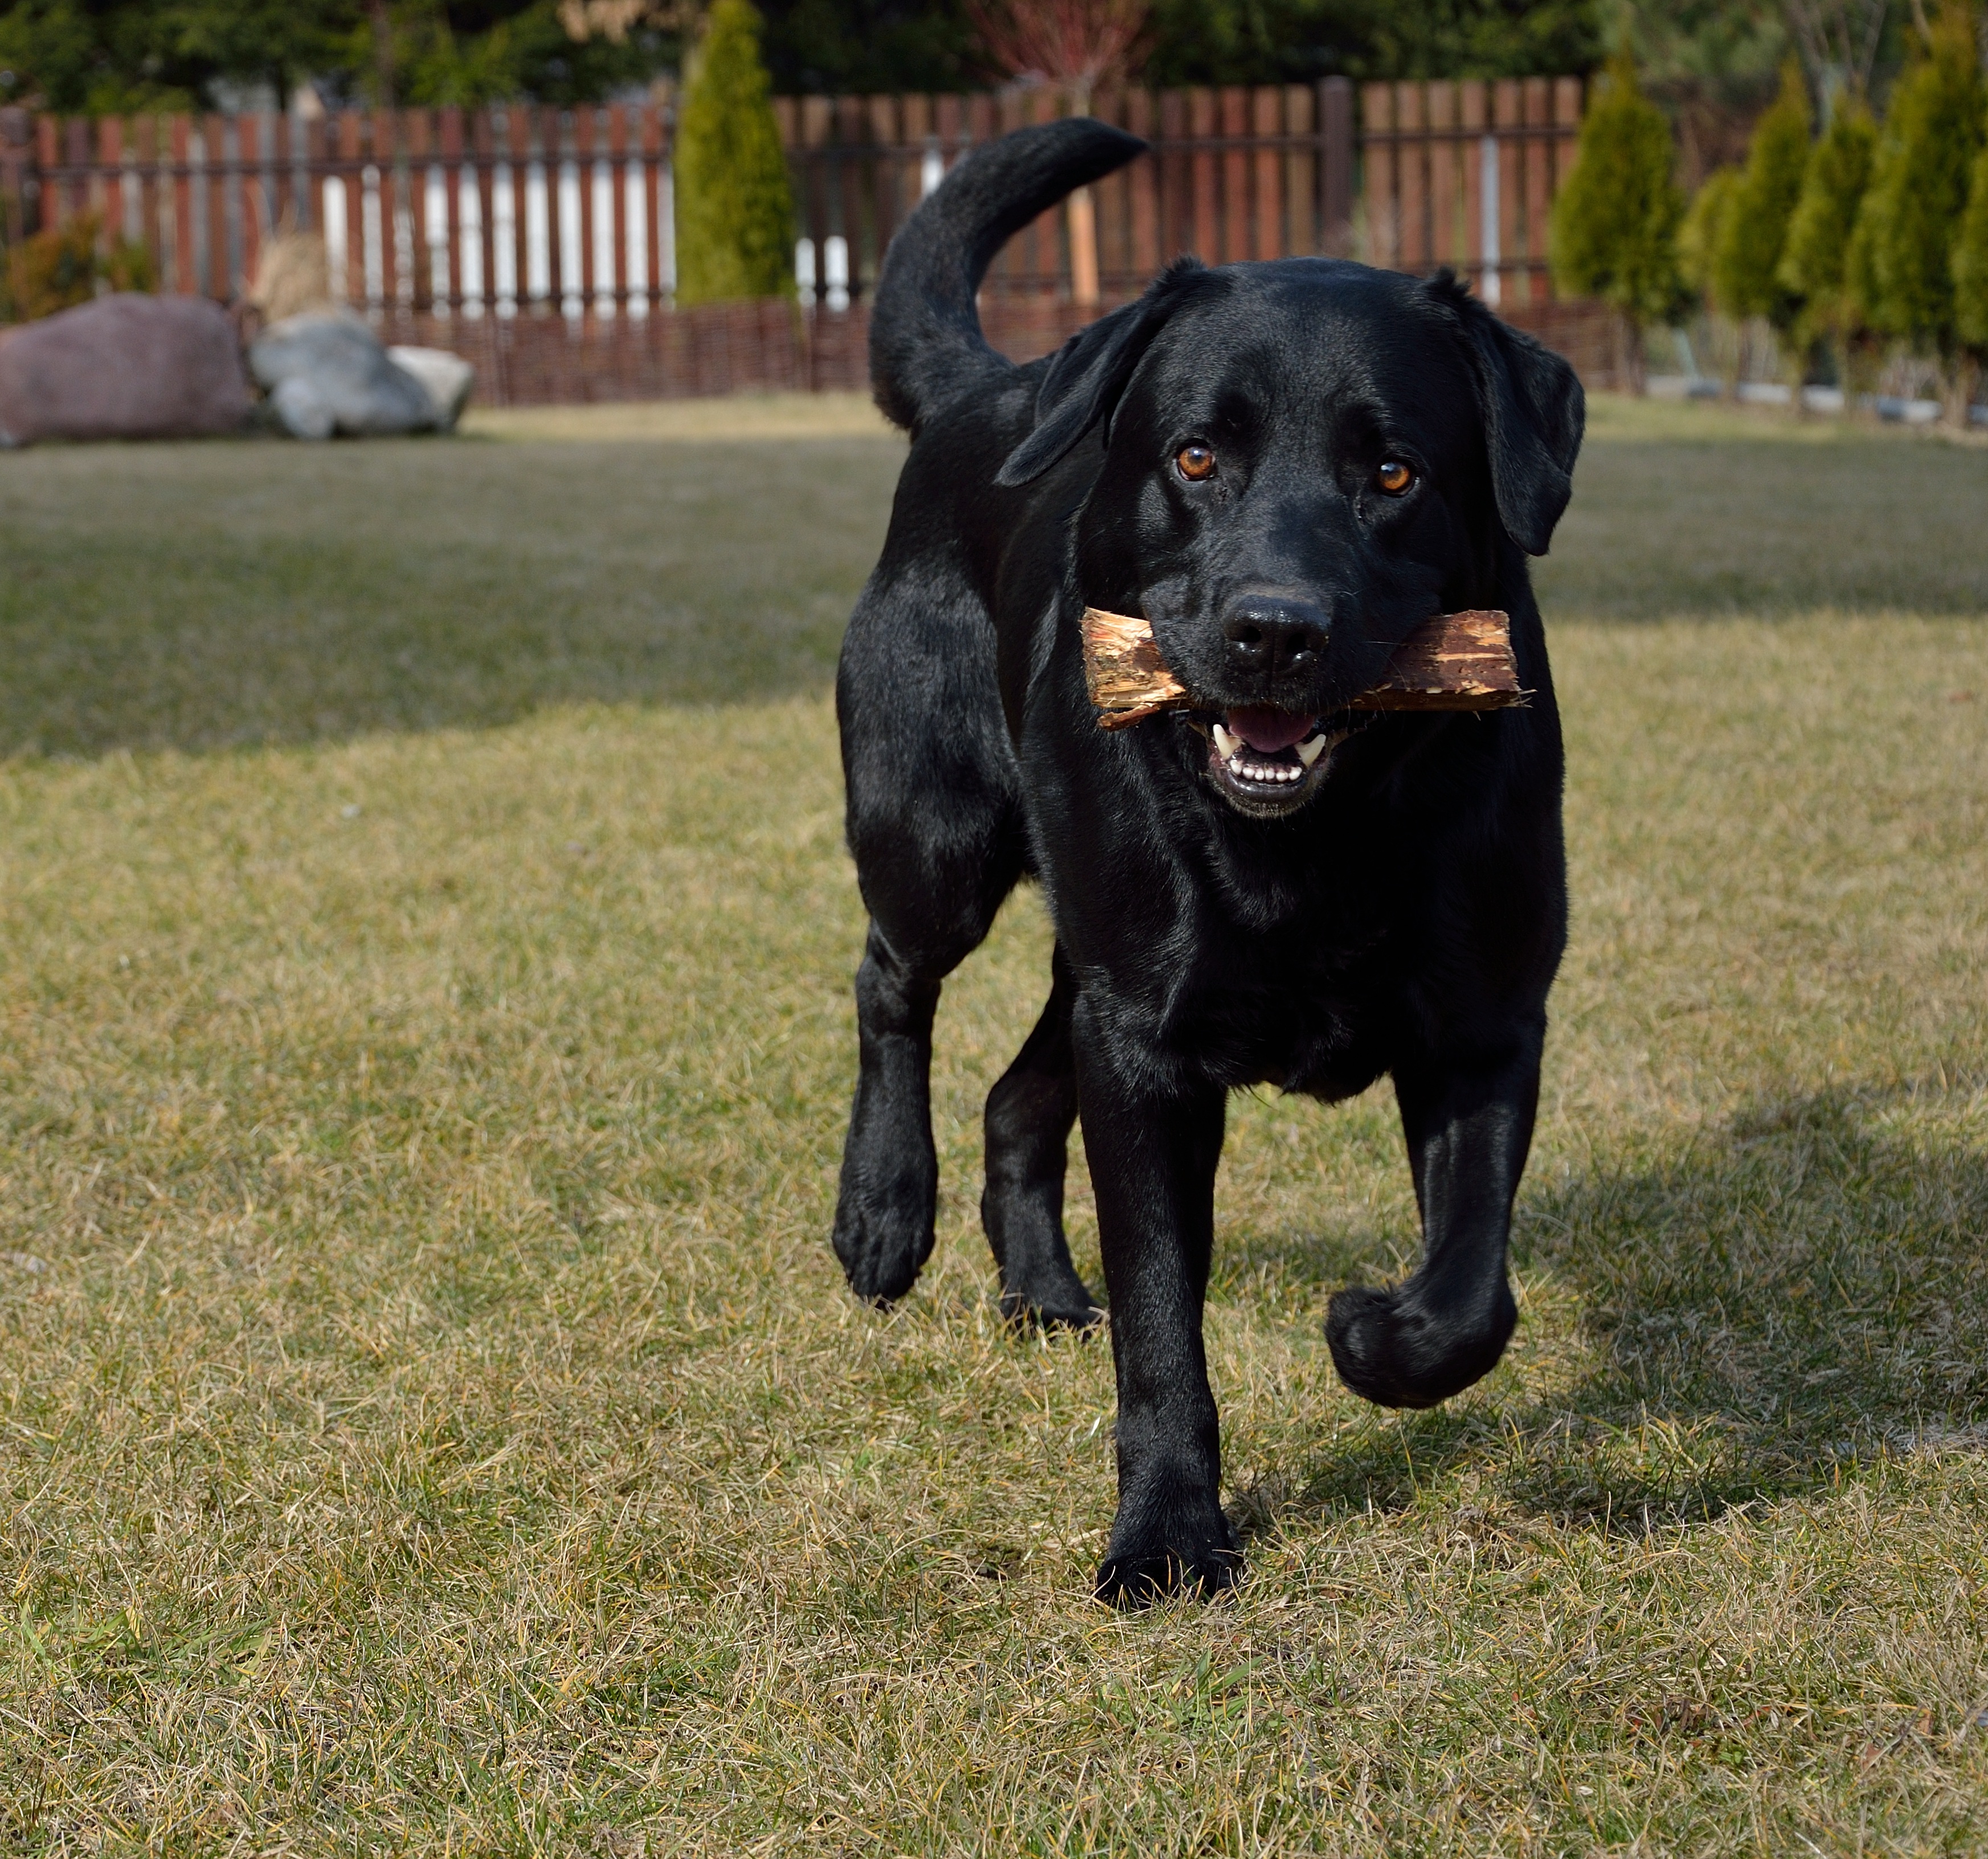
dog, animal, mammal, vertebrate, labrador retriever, dog breed, rottweiler, dog like mammal, aport